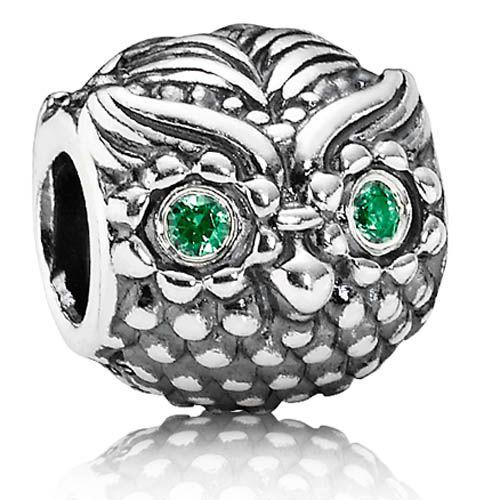
fall - the stunning emerald eyes are on both sides .
Relation: Visible, Subjective